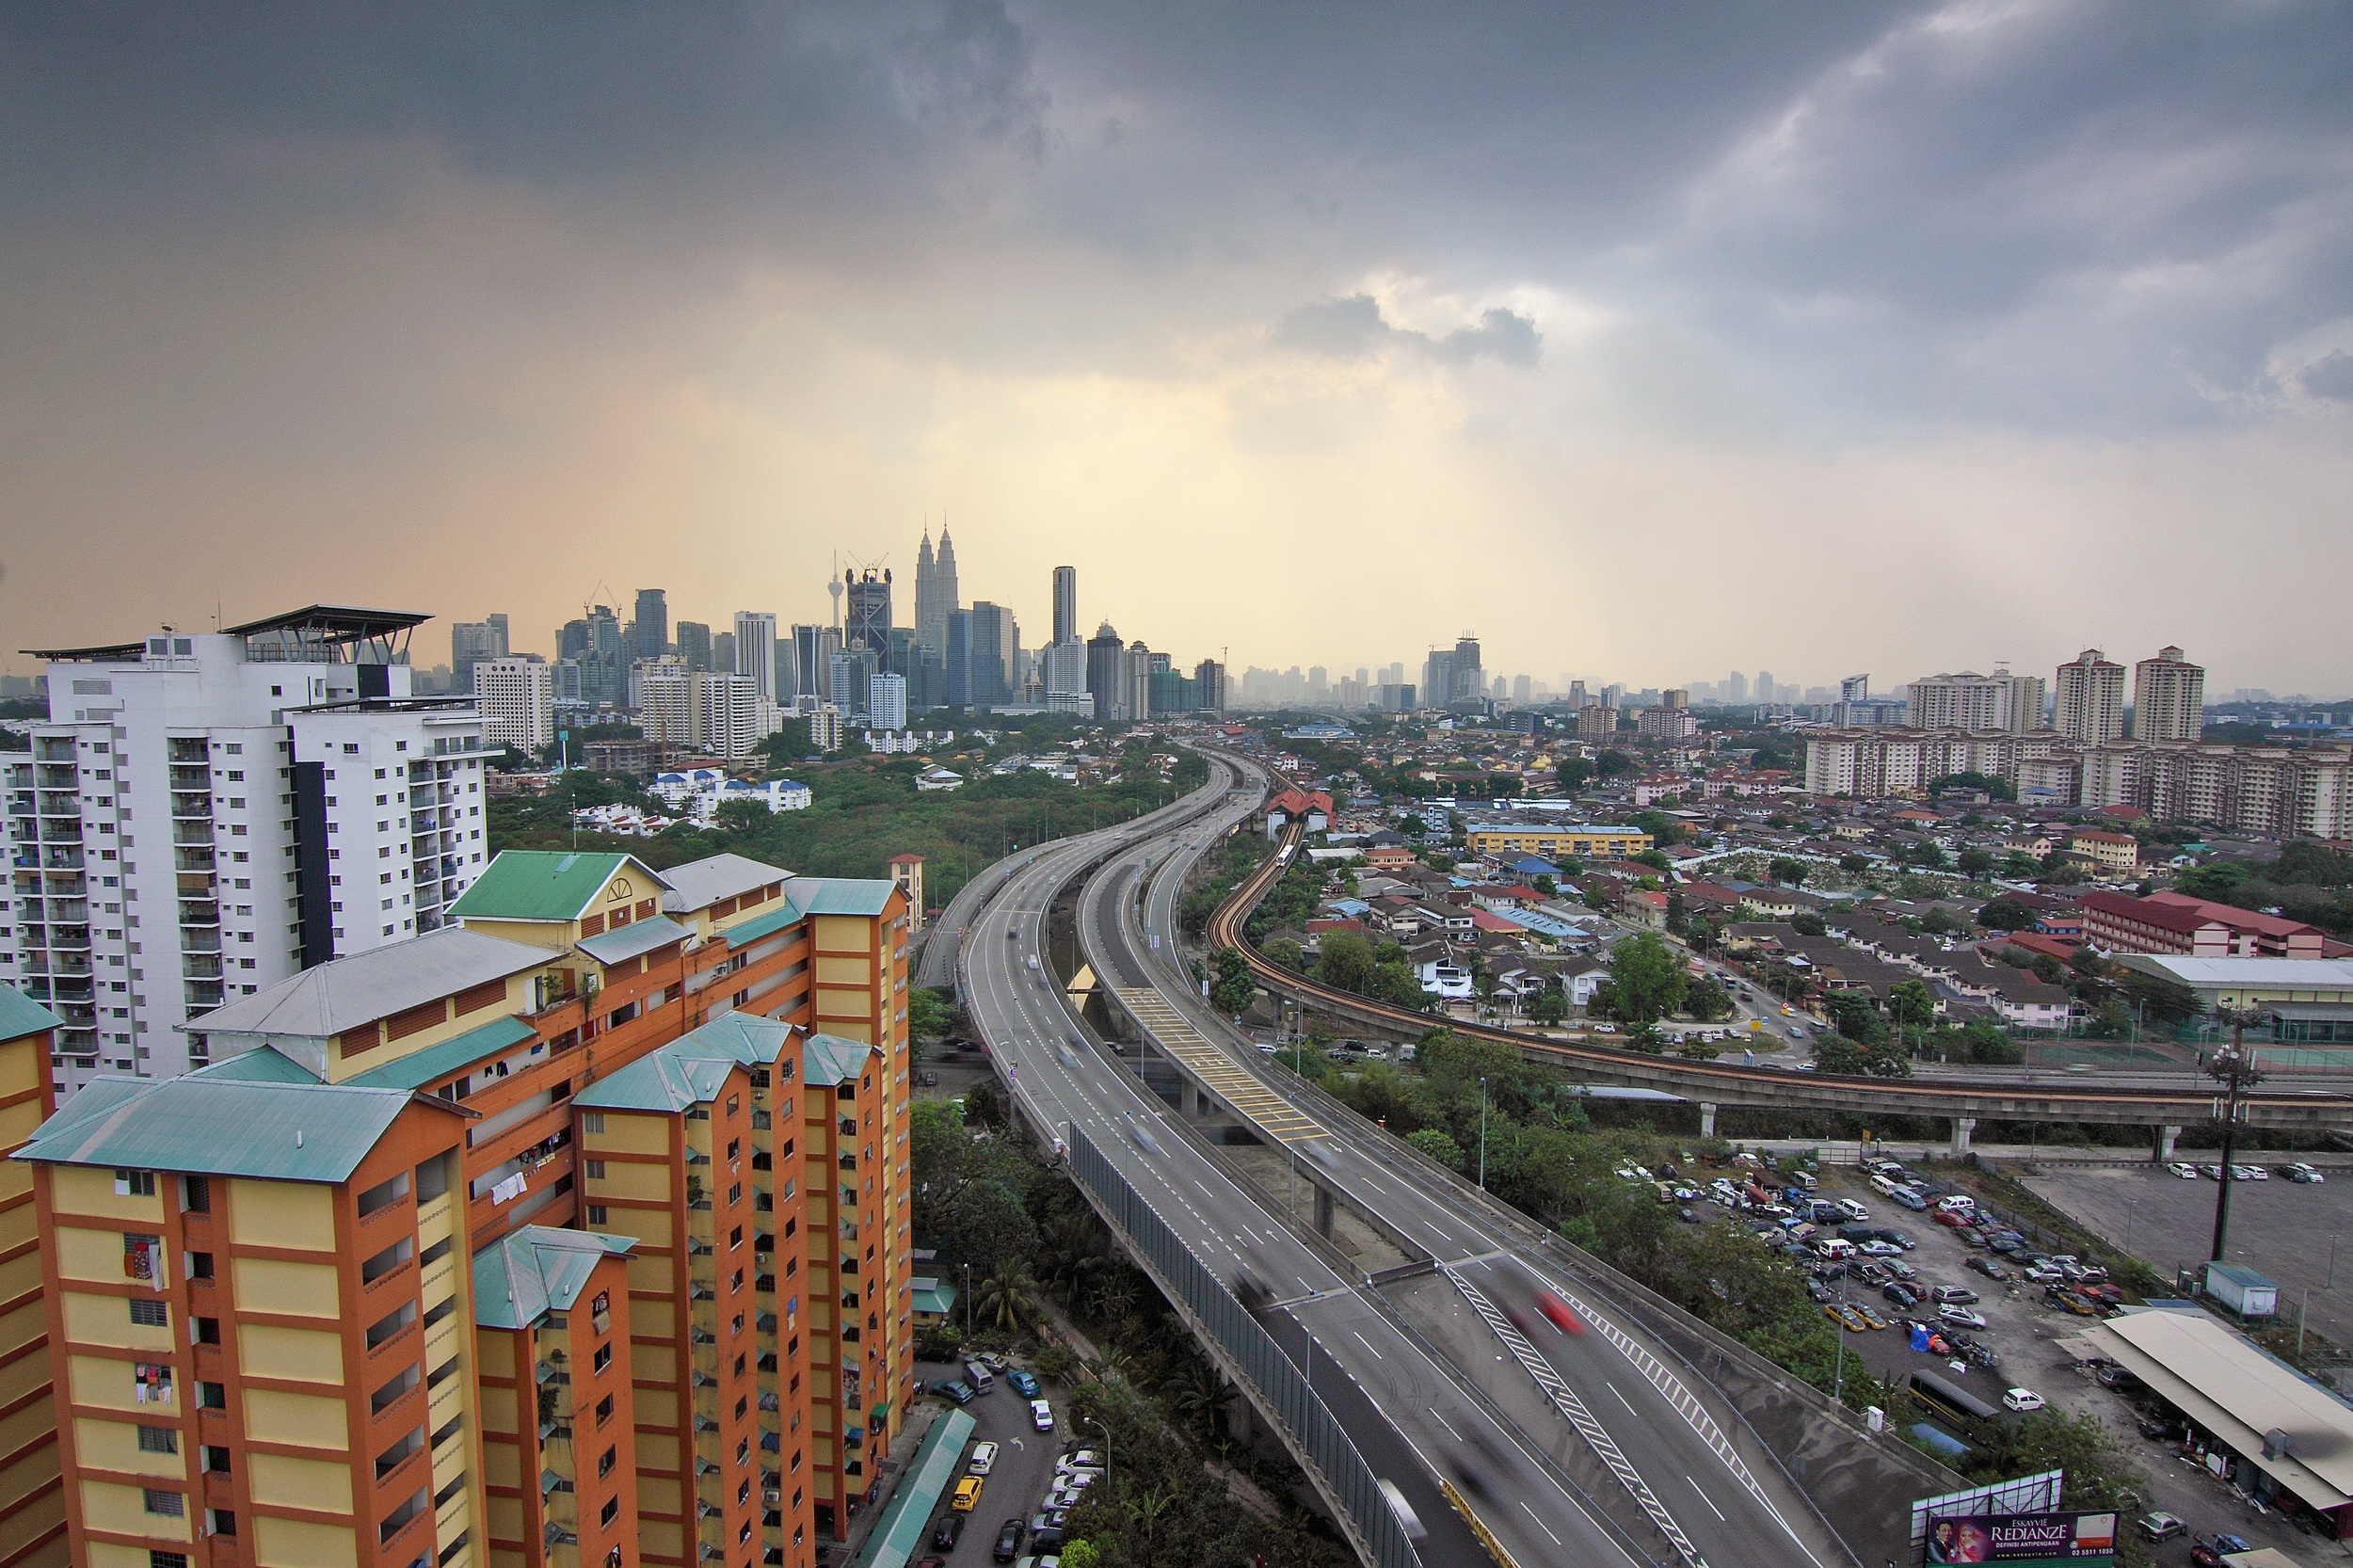
horizon, skyline, photography, highway, city, skyscraper, cityscape, panorama, downtown, landmark, tower block, kuala lumpur, infrastructure, dramatic sky, metropolis, neighbourhood, bird's eye view, aerial photography, after rain, berembang flat, urban area, residential area, human settlement, atmosphere of earth, metropolitan area